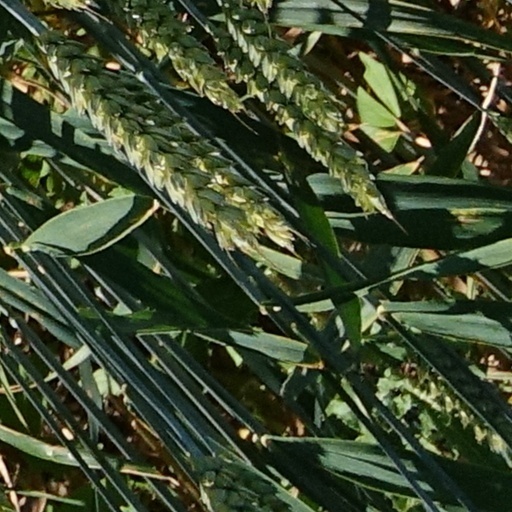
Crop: wheat